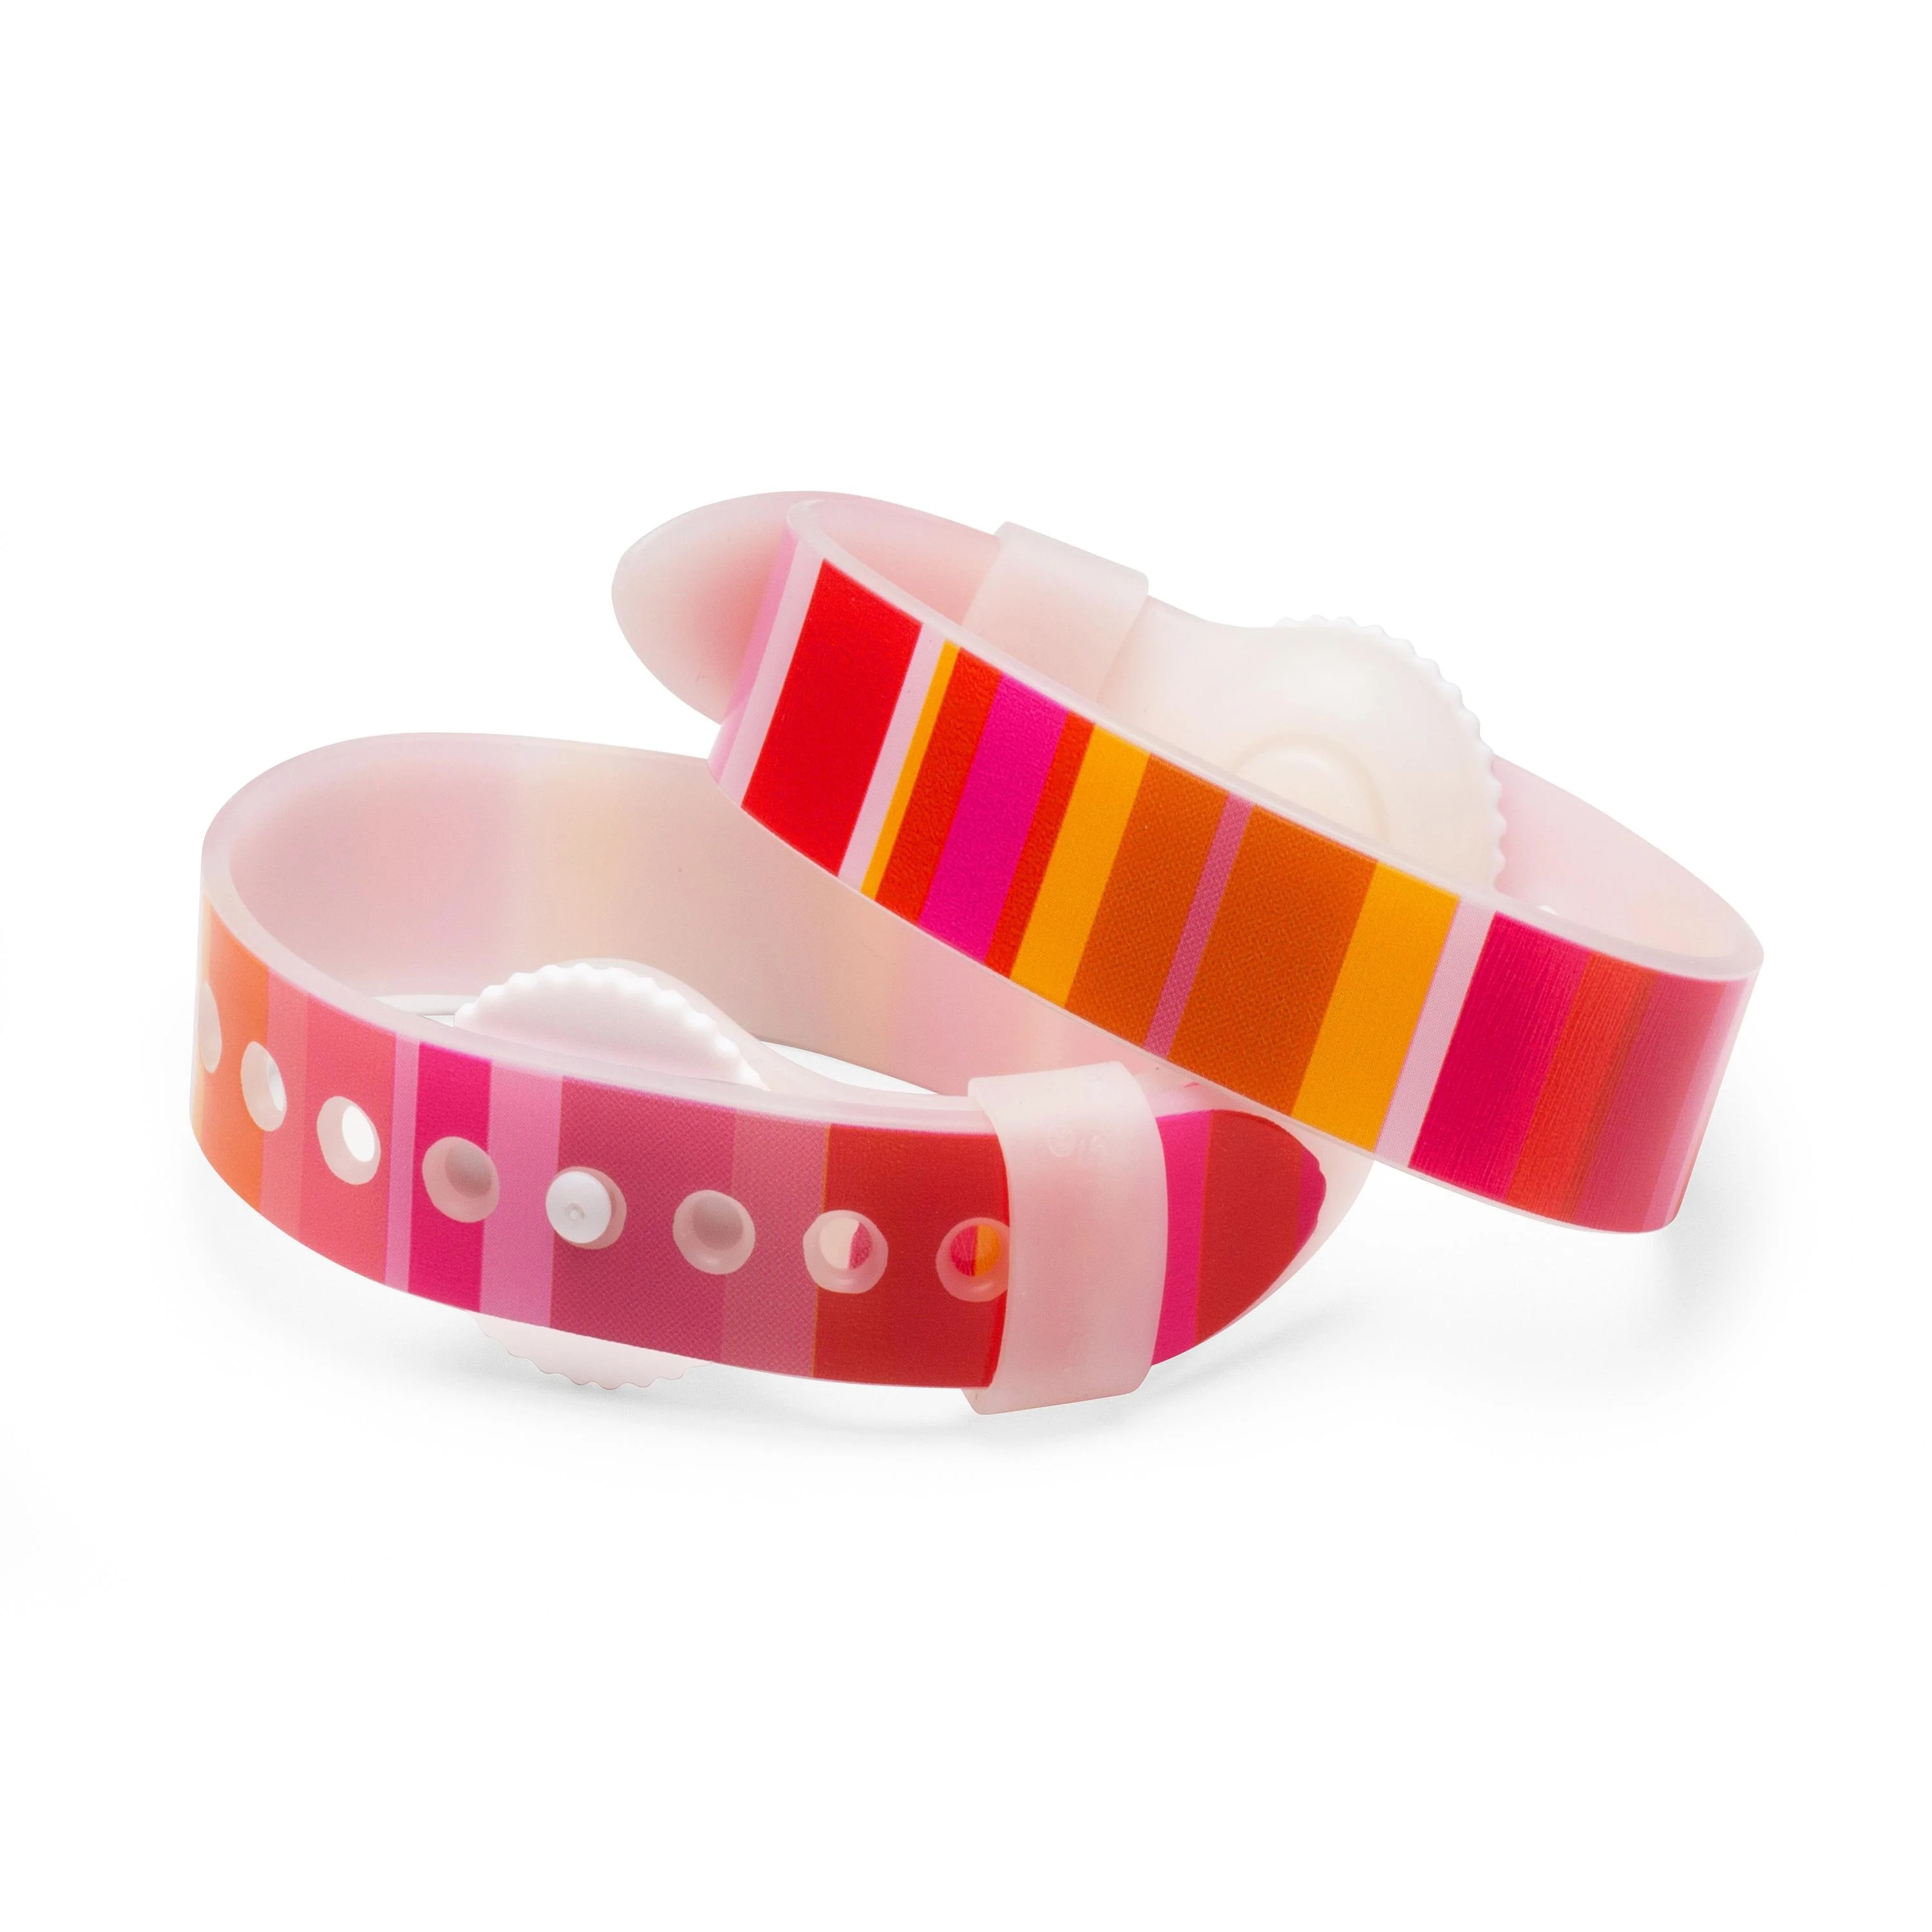
Psi Anti-Nausea Band - Red Color Play
Psi Bands are stylish, FDA-cleared acupressure wrist bands for the relief of nausea due to morning sickness (pregnancy), motion sickness/travel, anesthesia, and chemotherapy. Psi Bands are being praised for their unique combination of features and benefits. They are drug-free, adjustable-around the wrist like watch AND at the accupressure point, comfortable,waterproof, reusable, affordable, BPA Free, and of course, fashionable. Psi Health Solutions, Inc., the maker of Psi Bands, is committed to utilizing the latest research in proven complementary alternatives in order to provide high-quality, fashionable, comfortable, and affordable products that make a positive difference in people's health. Scientific studies support the use of wrist acupressure for the relief of nausea. Wrist acupressure has grown in popularity because it's non invasive, easy to self-administer and affordable.
Brand: Lifestyle Parenting
Category: Health & Beauty > Health Care > Fitness & Nutrition > Weight Loss > Weight Loss Meal Replacements